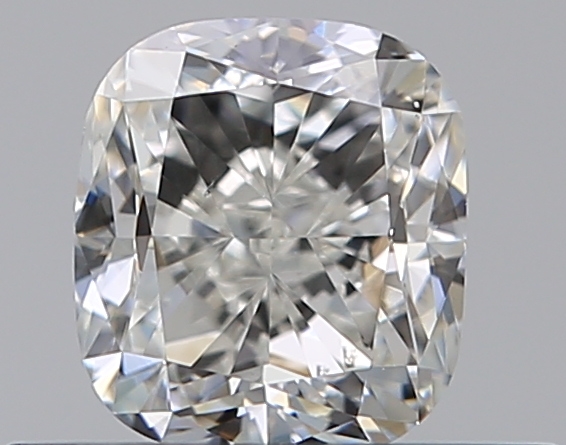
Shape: cushion
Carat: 0.5
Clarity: SI1
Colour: H
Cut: GD
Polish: EX
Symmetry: VG
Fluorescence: N
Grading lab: GIA
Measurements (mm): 4.64 x 4.15 x 2.97